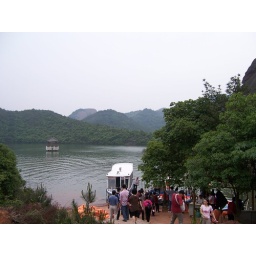
After the hike we all boarded a couple boats and rode around the lake